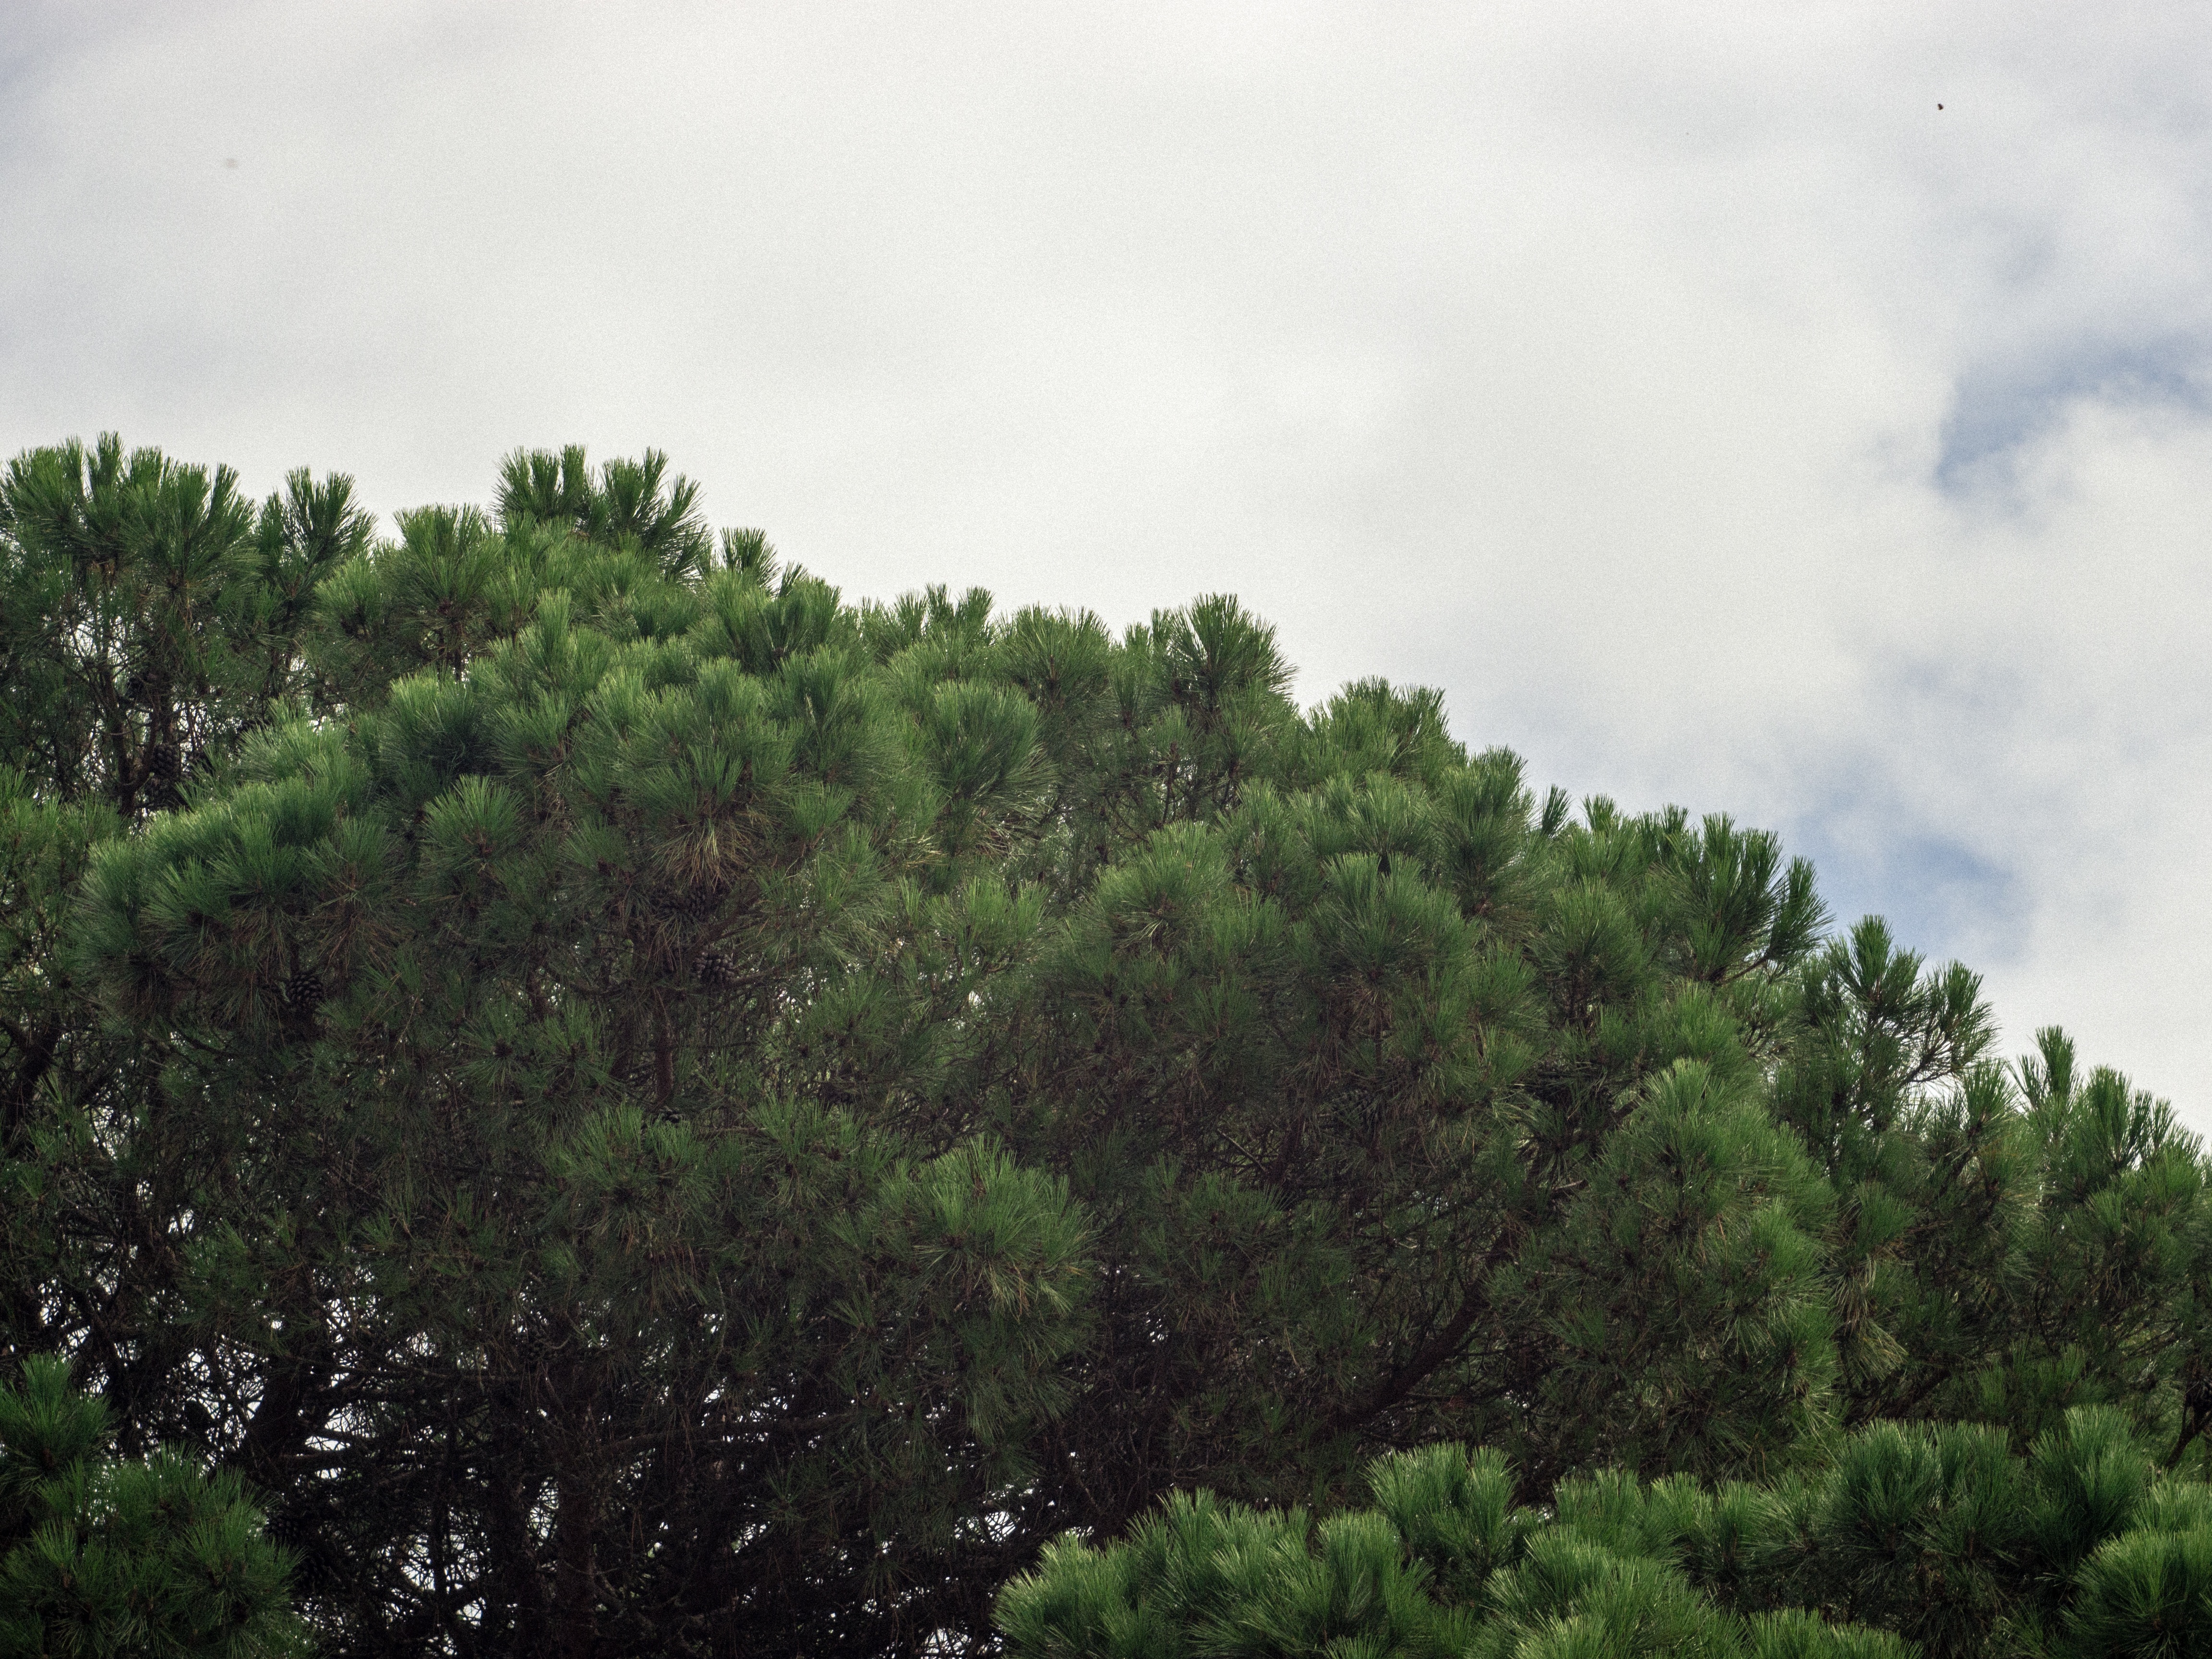
tree, nature, forest, branch, cloud, plant, sky, leaf, hill, flower, green, jungle, vegetation, rainforest, habitat, ecosystem, rural area, biome, natural environment, atmospheric phenomenon, woody plant